Obermaier Racing

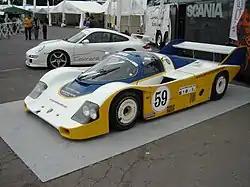
A former Obermaier Racing Porsche 956 on display

Johann Obermaier started his small engine repair company in Halsbach in 1933. A takeover of the Allgaier tractor repair shop in 1952 brought Obermaier their first experience with Porsches through their tractor business. As agriculture sales started to diminish in the 1960s the company moved to automotive repairs until Johann died in 1967. Hans took over the company, eventually specializing in Porsche automotive repairs by the early 1970s while still working with agricultural equipment. The move into motorsports began in 1978, as the business was able to cover the cost of racing endeavors of Hans Obermaier with a Porsche Carrera RS and later Porsche 934. Obermaier had early amateur success, including winning a four-hour race at the Nürburgring and aiding the development of a rallying Porsche for Walter Röhrl but became frustrated with Porsche. Instead, a former factory BMW M1 was purchased for the Deutsche Rennsport Meisterschaft (DRM) in 1980 for driver Jürgen Lässig, achieving mixed success over the following years.